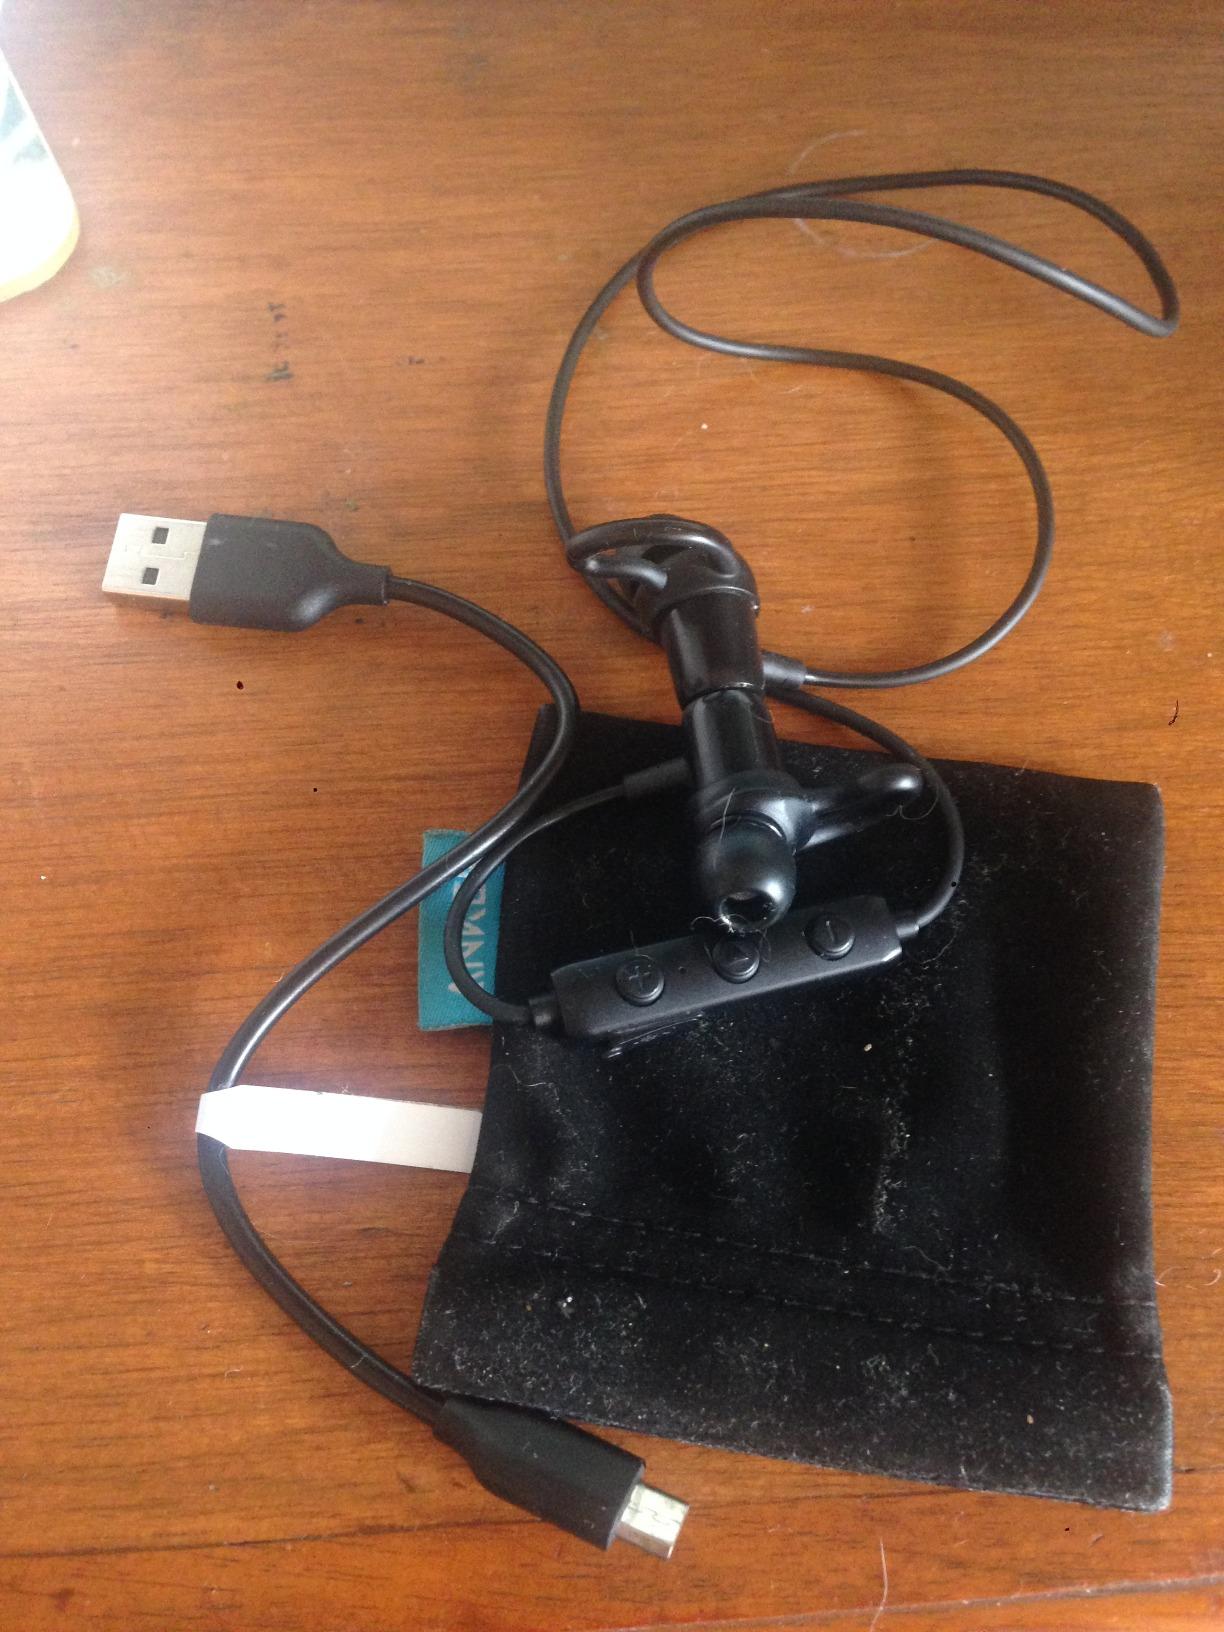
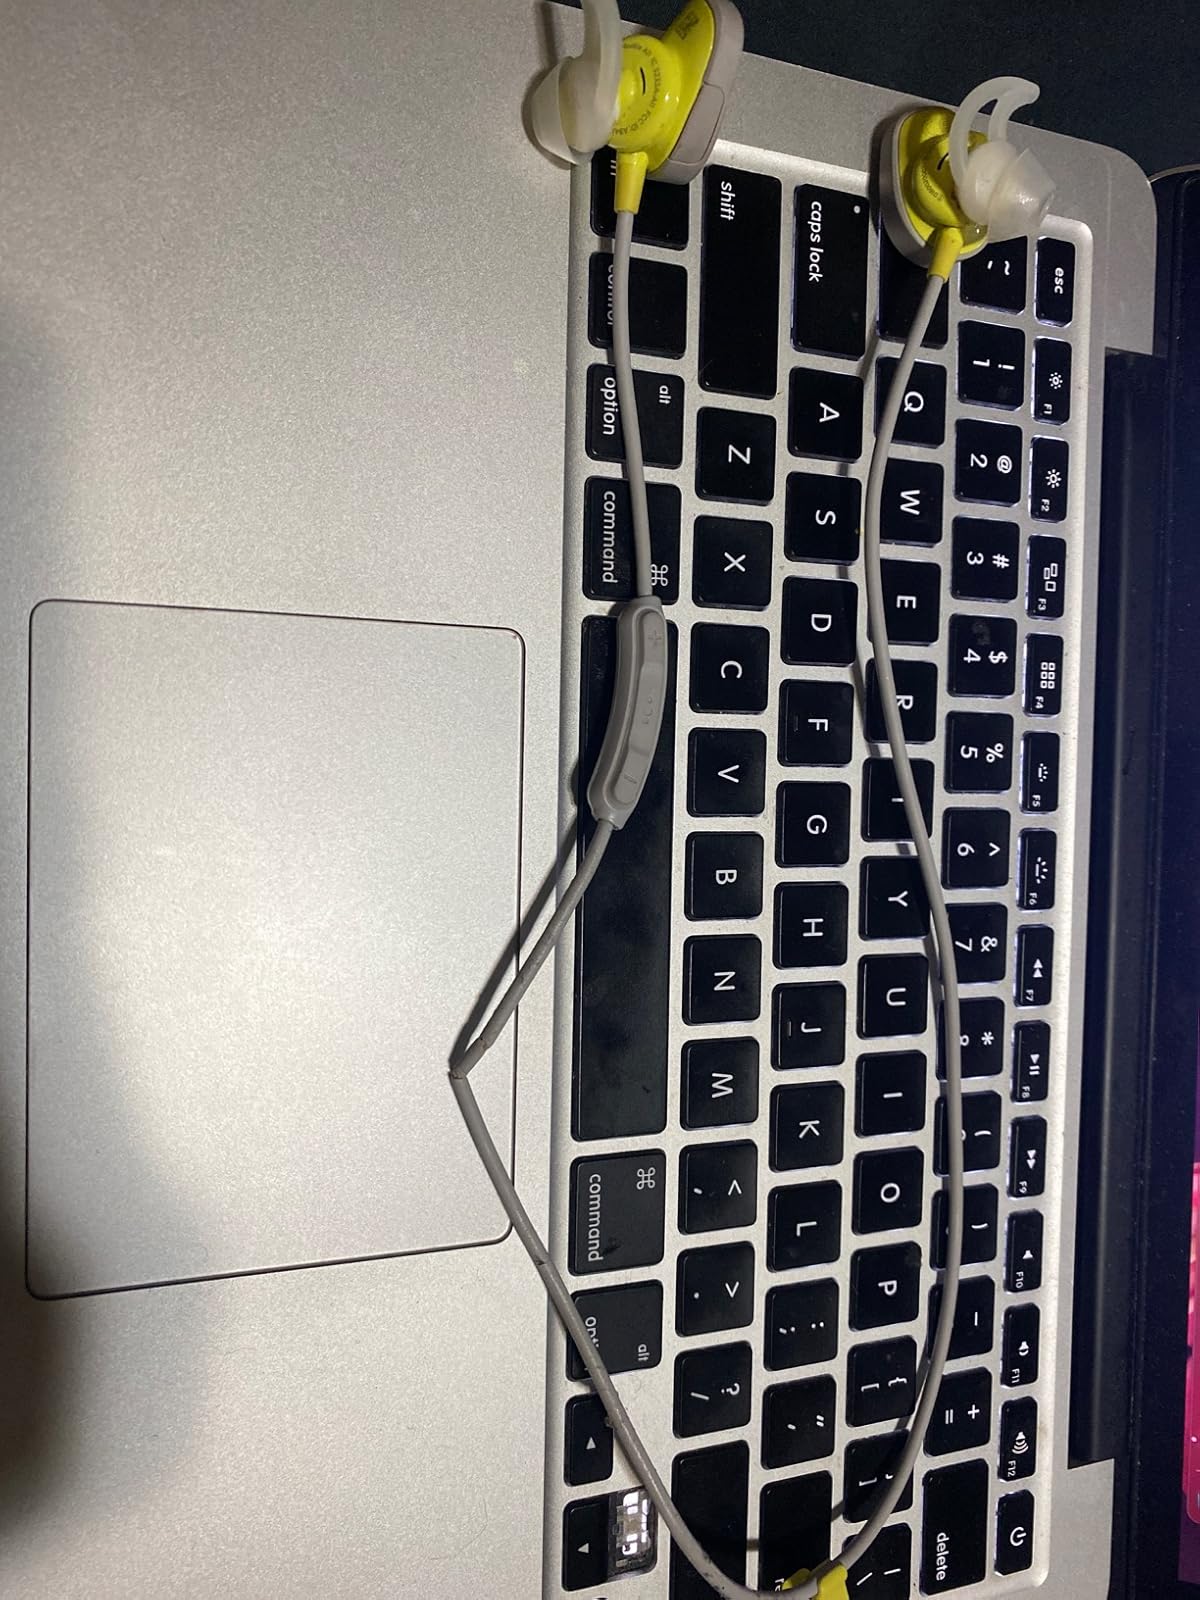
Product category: headphones
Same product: no